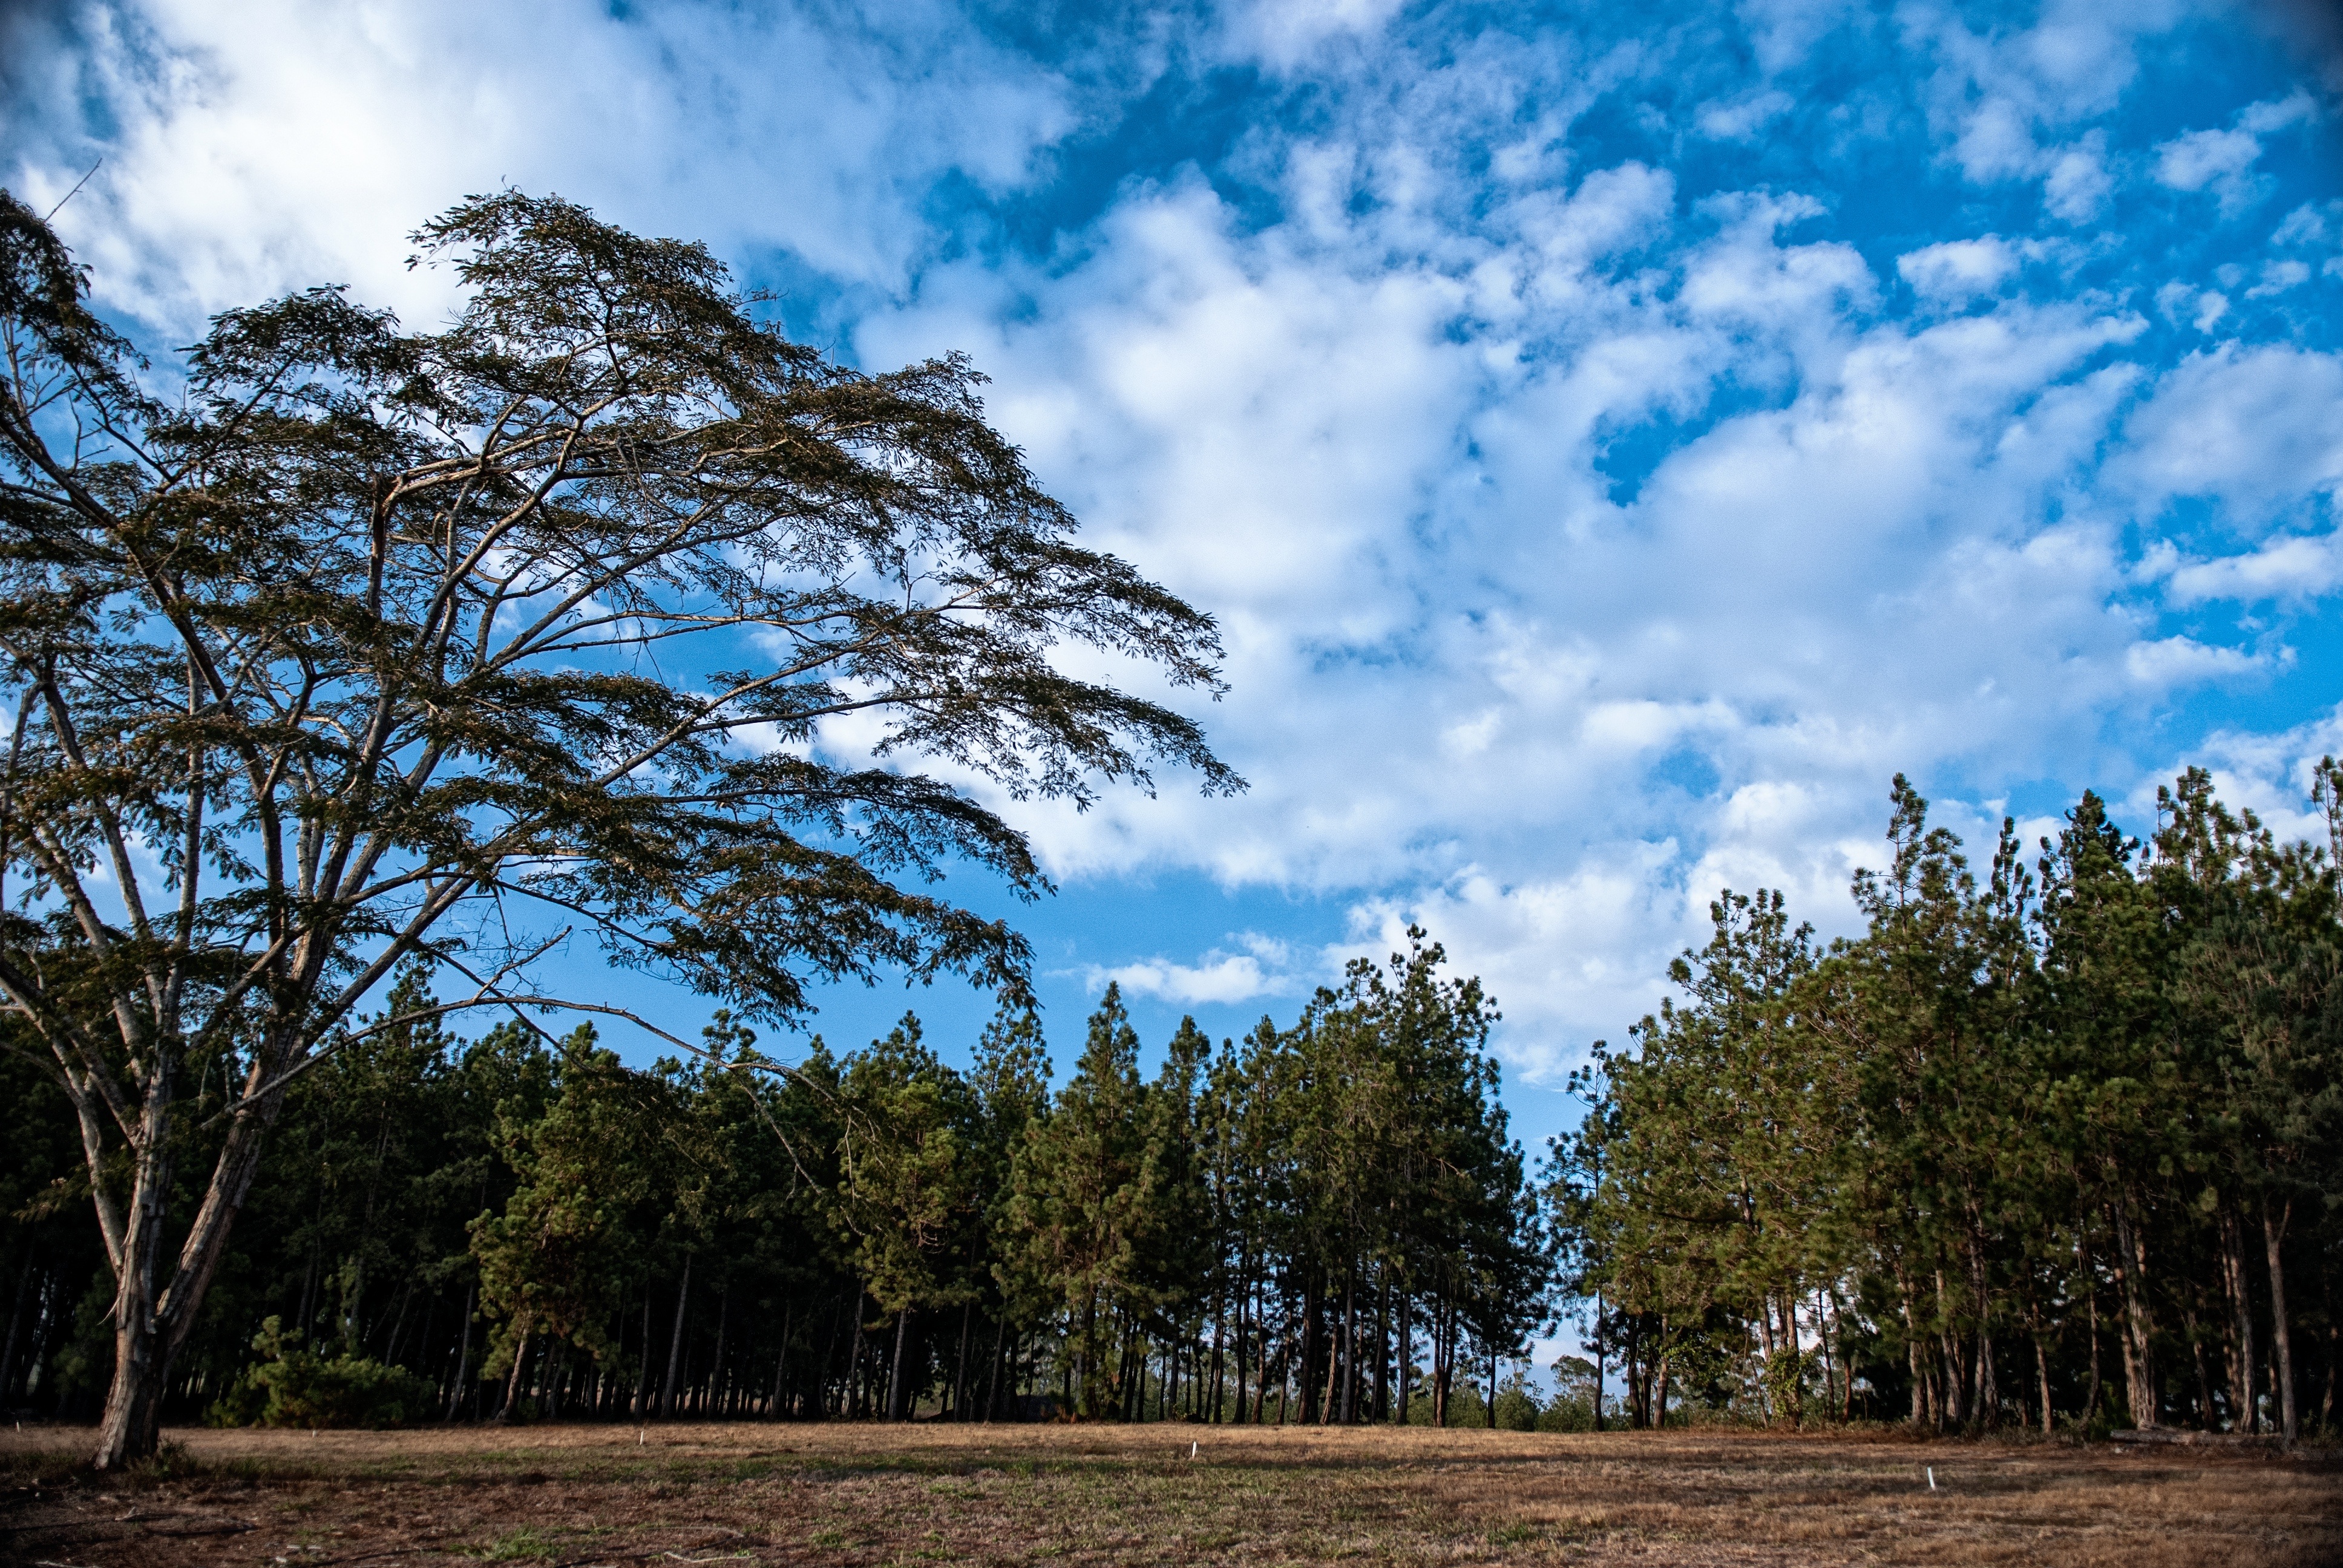
landscape, tree, nature, forest, grass, mountain, cloud, plant, sky, field, meadow, sunlight, leaf, hill, autumn, scenery, outdoors, woods, clouds, scene, woodland, habitat, rural area, natural environment, woody plant